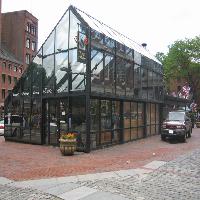
Weather: cloudy or overcast